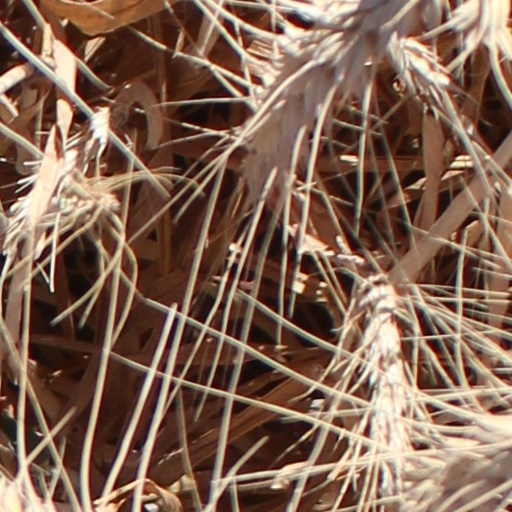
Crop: wheat